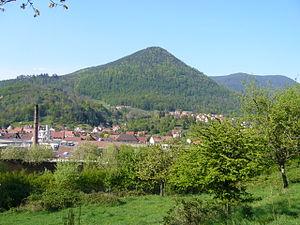
Le Chalmont depuis le Hoimbach
Lièpvre est une commune française située dans le département du Haut-Rhin, en région Grand Est.
Le Chalmont est une montagne qui se trouve au-dessus des villages de Lièpvre et de La Vancelle et sur le flanc gauche derrière ce sommet se trouve le village de Rombach-le-Franc.La montagne du Chalmont fait partie du ban de Lièpvre.